Moscow Military Music College

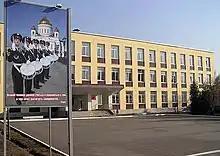
The entrance to the building

On August 1, 1937, the conductor and director of music of the Central Military Band of the People's Commissariat of National Defense Major General Semyon Cherneysky founded the college, which was built as a boarding school for potential military musicians in the Red Army.